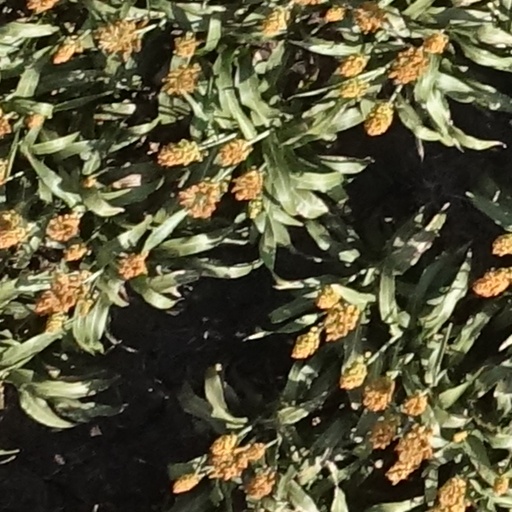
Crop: sorghum